J. D. B. v. North Carolina

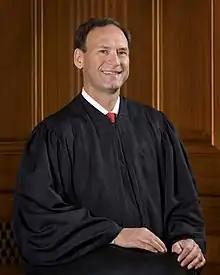
Justice Alito authored the opinion for the dissent.

Associate Justice Samuel Alito wrote a dissenting opinion for four Justices. The primary objection of the dissent was that the ruling of the majority was inconsistent with one of the main justifications for the "Miranda" rule: the need for a clear rule that is easily applied in all cases. Alito argued the decision shifted custody determination from a simple test to an inquiry that must account for individualized characteristics. Alito emphasized that age is not the only characteristic that may affect a subject under interrogation and that in future cases the court will be tasked with adding additional characteristics to custody determination or by "arbitrarily distinguishing a suspect's age from other personal characteristics".